Electronic cigarette and e-cigarette liquid marketing

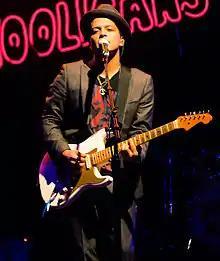
Music icon Bruno Mars endorsed NJOY e-cigarettes in 2013.

Endorsements are commonly used to encourage e-cigarette use. Celebrities began endorsing e-cigarettes no later than 2009. Bruno Mars invested in NJOY and endorsed the product in 2013. On May 12, 2013, he posted on Twitter a photograph of himself using the NJOY product. Musician Courtney Love appeared in a NJOY e-cigarette television advertisement in 2013. Actress Jenny McCarthy endorsed blu e-cigarettes in 2014.